LSU Tigers football

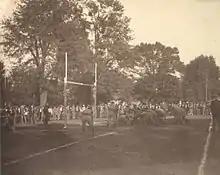
Auburn vs. LSU on State Field, 1902

Chavanne was rehired in 1900, posting a 2–2 record. Chavanne was replaced by W. S. Borland as head coach in 1901, leading the team to a successful 5–1 season. After the Tulane game, a 22–0 loss, LSU protested to the SIAA, and alleged that Tulane had used a professional player during the game. Several months later, the SIAA ruled the game an 11–0 forfeit in favor of LSU. The seven-game 1902 season was the longest yet for the Tigers and also featured the most games on the road. LSU upset Texas, avenged last season's loss to Auburn, and lost only to Vanderbilt, which claimed an SIAA title after the win. The 1903 season broke the previous season's record for most games played (seven) with nine games. Dan A. Killian coached the Tigers from 1904 to 1906. Back René A. Messa made some All-Southern teams in 1904. The 1905 team went 3–0.